Naveen Mayur

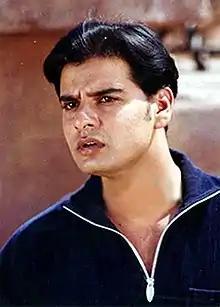

Naveen Mayur (25 November 1978 – 3 October 2010) was an Indian actor who was known for his work in Kannada cinema. He appeared in more than 30 films starting 2000 before he died of jaundice in 2010.